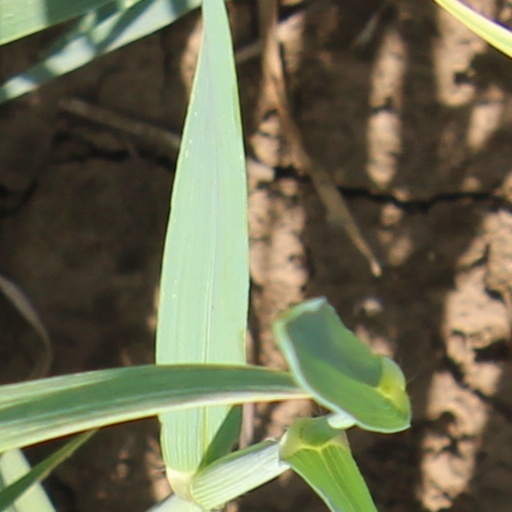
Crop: wheat